Nutella

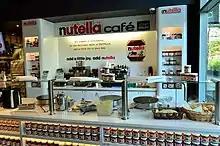
A Nutella café in Ontario, 2016

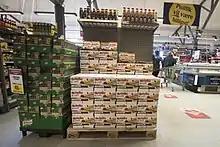
Nutella B-Ready at a Pisiffik in Ilulissat, Greenland

Nutella is produced in various facilities. In the North American market, it is produced at a plant in Brantford, Ontario, Canada and more recently in San José Iturbide, Guanajuato, Mexico.